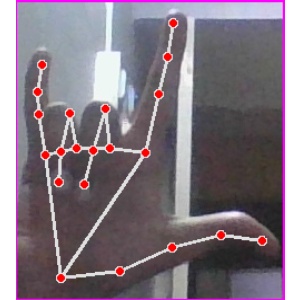
अक्षर: व